Brandis Castle

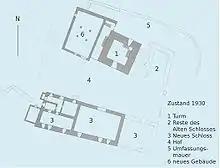
Brandis castle plan

The castle is located on the south side of the old town of Maienfeld. On the north side of the complex is the main tower, a six story, square tower with walls that are thick. The original high entrance was located on south-west side on the third story. The fifth story is decorated with paintings from about 1320. The works at Brandis are the only known works by an artist known as the Waltensburg master which are in a secular building. The paintings include scenes from the life of Samson and Theoderic the Great, depictions of inns or taverns and coats of arms.